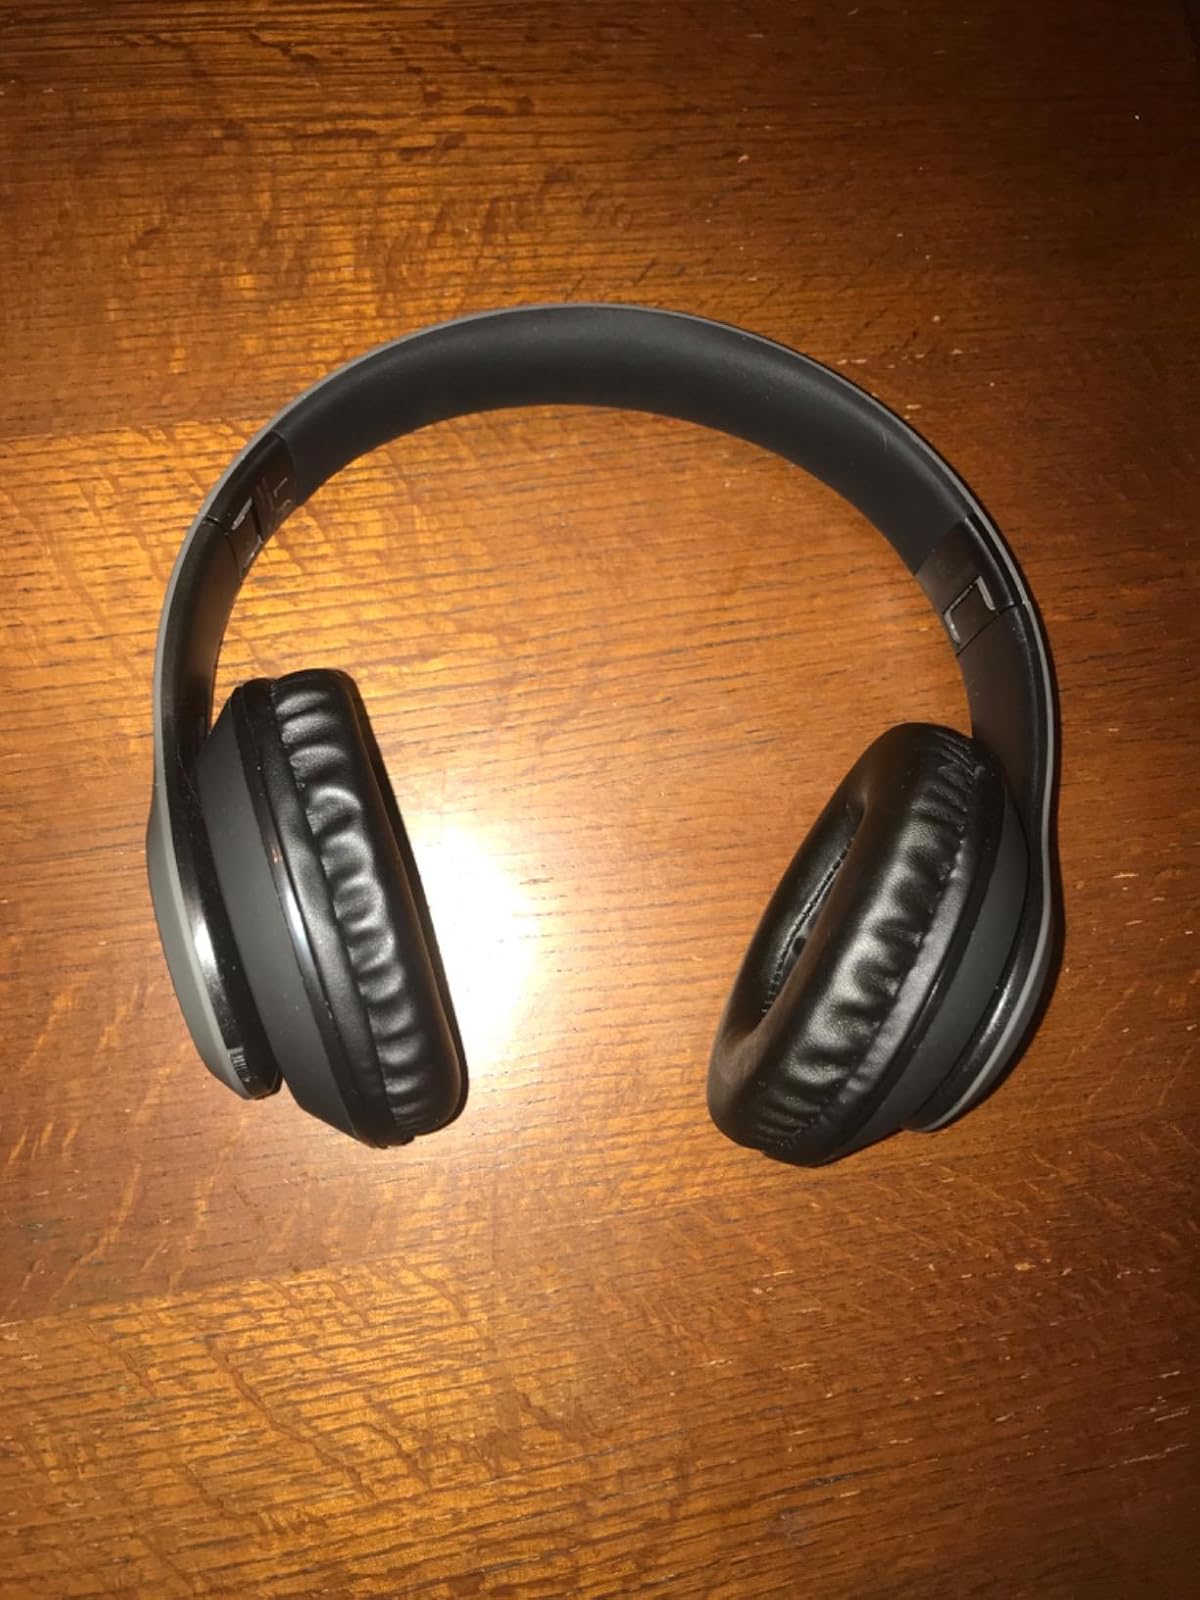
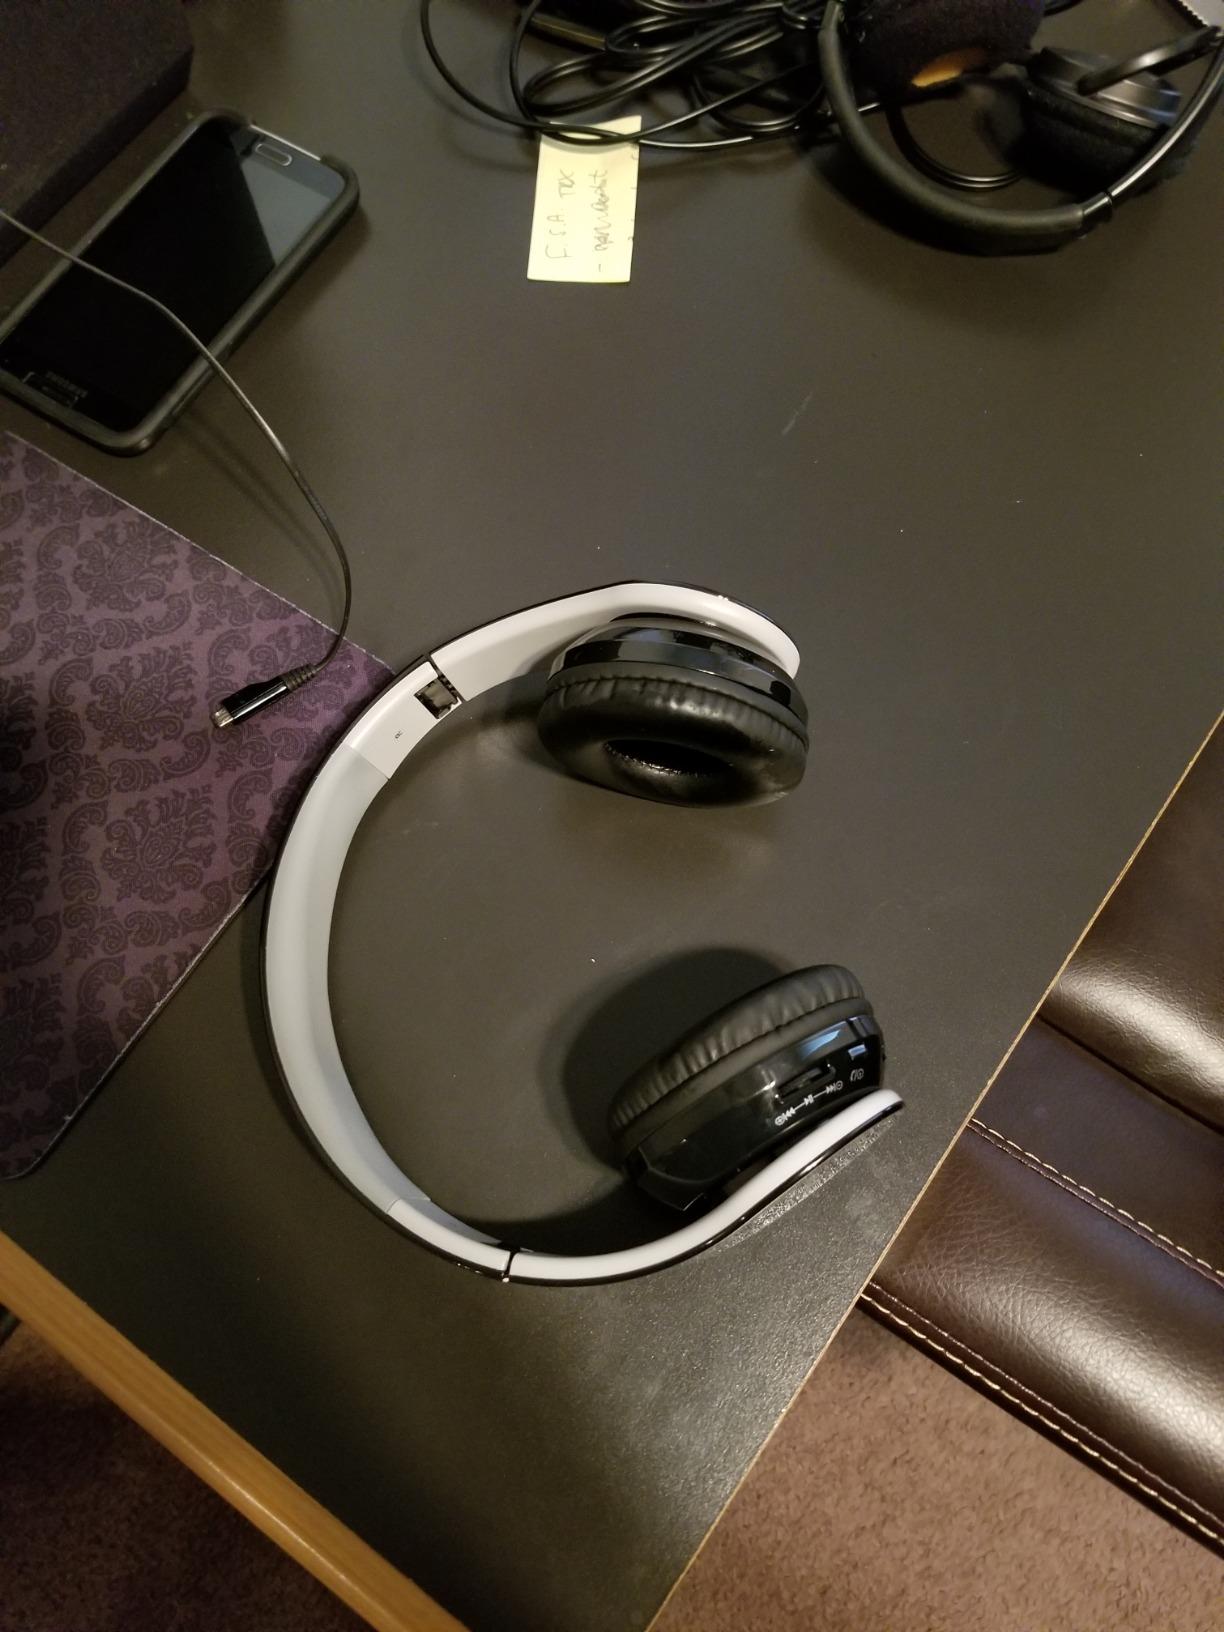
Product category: headphones
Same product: no